Walkers (snack foods)

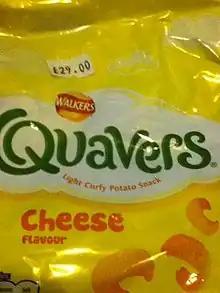
Quavers cheese flavour. Introduced by Smith's in 1968, they have been produced by Walkers since 1997.

Prior to the 1950s, crisps were sold without flavour; Smith's of London sold plain potato crisps which came with a small blue sachet of salt that could be sprinkled over them. The first crisps manufactured by Walkers in 1948 were sprinkled with salt and sold for threepence a bag. After Archer Martin and Richard Synge (while working in Leeds) received a Nobel Prize for the invention of partition chromatography in 1952, food scientists began to develop flavours via a gas chromatograph, a device that allowed scientists to understand chemical compounds behind complex flavours such as cheese. In 1954, the first flavoured crisps were invented by Joe “Spud” Murphy (owner of the Irish company Tayto) who developed a technique to add cheese and onion seasoning during production. Later that year, Walkers introduced Cheese and Onion (inspired by the Ploughman's lunch), and Salt and Vinegar was launched in 1967 (inspired by the nation's love of fish and chips).